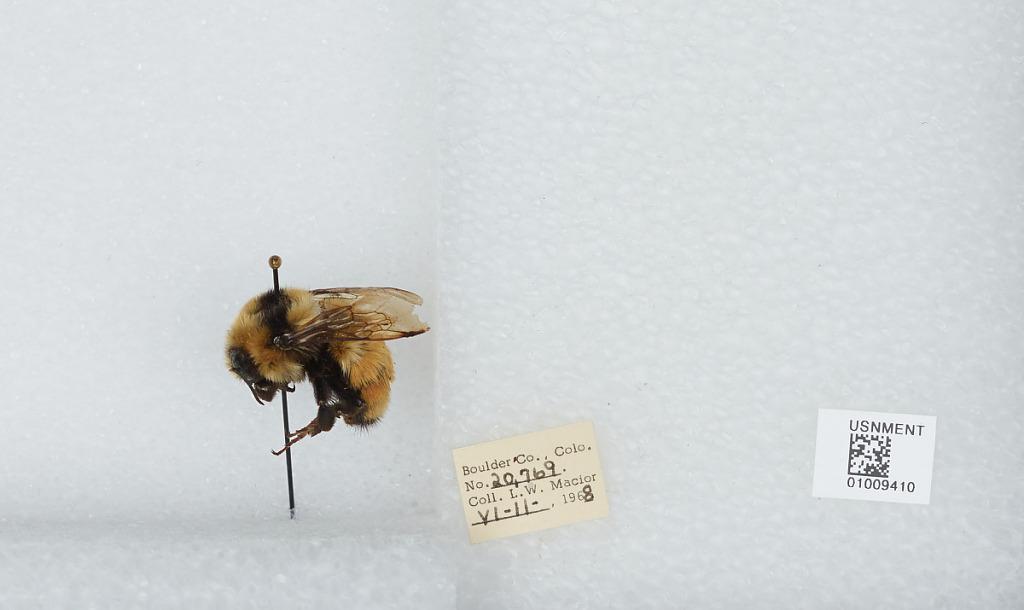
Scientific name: Bombus (Pyrobombus) huntii Greene
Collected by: L. Macior
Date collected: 1968-6-11
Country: United States
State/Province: Colorado
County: Boulder
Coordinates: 40.09, -105.36